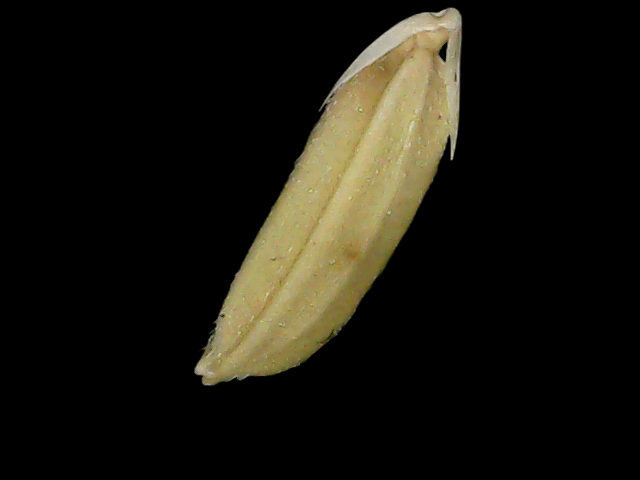
Rice variety: Br23